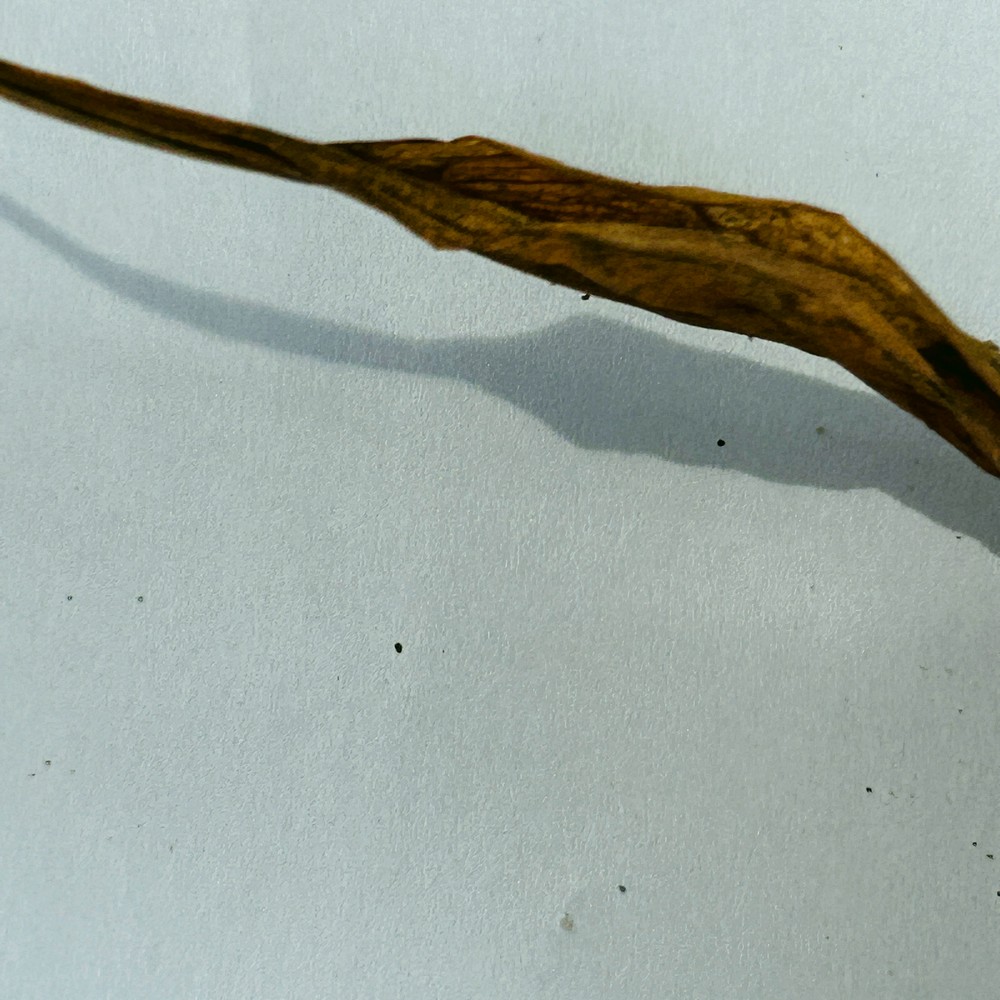
Label: Dry Leaf